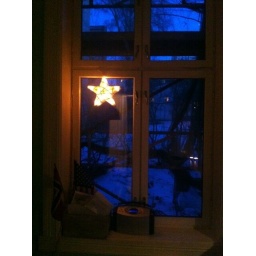
Our kitchen window, with the christmas star lit during the blue hour in the morning.